Virginian Railway

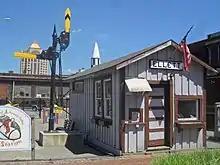
Virginian Railway freight depot from Ellett, now preserved at the Virginia Museum of Transportation in Roanoke, VA.

Mr. Rogers left his heirs and employees with a marvelous new railroad which remained closely held until 1937; his son and sons-in-law such as Urban H. Broughton and William R. Coe were among its leaders. Coe served almost its entire history. Throughout that profitable 50-year history, the VGN continued to follow the Page-Rogers policy of "paying up front for the best." It became particularly well known for treating its employees and vendors well, another investment that paid rich dividends. The VGN sought (and achieved) best efficiencies in the mountains, rolling piedmont and flat tidewater terrain. The profitable VGN experimented with the finest and largest steam, electric, and diesel locomotives. It was well known for operating the largest and best equipment, and could afford to. It became nicknamed "the richest little railroad in the world."